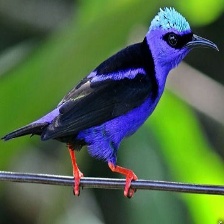
Species: RED LEGGED HONEYCREEPER
Scientific name: CYANERPES CYANEUS